23rd Grodno Uhlan Regiment

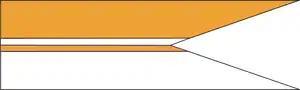
Prop 23pul

23rd Grodno Uhlan Regiment (Polish: 23 Pułk Ułanów Grodzieńskich, 23 p.ul.) was a uhlan regiment of the Polish Army in the Second Polish Republic. Formed in 1920, it fought both in the Polish–Soviet War and the Invasion of Poland. The regiment was garrisoned in the town of Postawy (modern Belarus), and belonged to Wileńska Cavalry Brigade.